Never Really Over

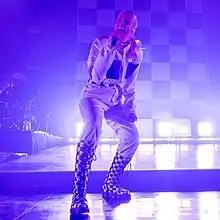
"Never Really Over" is inspired by Dagny's "Love You Like That".

"Never Really Over" is an electropop and dance-pop song that contains a steady bubblegum and house beat, as well as propulsive synth chords. Perry co-wrote the song with Gino Barletta, Hayley Warner and its producers Leah Haywood and Daniel James of Dreamlab, as well as Zedd, with whom Perry previously collaborated on "365". The track is inspired by the 2017 song "Love You Like That", performed by Dagny and written by Dagny, Michelle Buzz and Jason Gill, who all received writing credits for "Never Really Over". Despite their credits, Dagny "never sat down in a room with Katy, or wrote the song for her", but had been contacted by Perry's team in early 2019 and told that "they had been really inspired, and had a song that was like their version of ["Love You Like That"]". It runs for three minutes and 44 seconds and is performed in the key of A major with a tempo of 100 beats per minute.